David Hilt Tennent

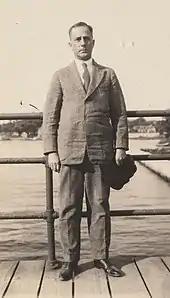
Tennent in 1921 at the Marine Biological Laboratory

David Hilt Tennent (28 May 1873 – 14 January 1941) was an American biologist and professor at the Bryn Mawr College. He was a specialist on cytology and embryology, particularly based on fertilization studies of echinoderms and made numerous studies on hybridization; and the control on expression of maternal and paternal genes.